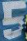
Number: 5